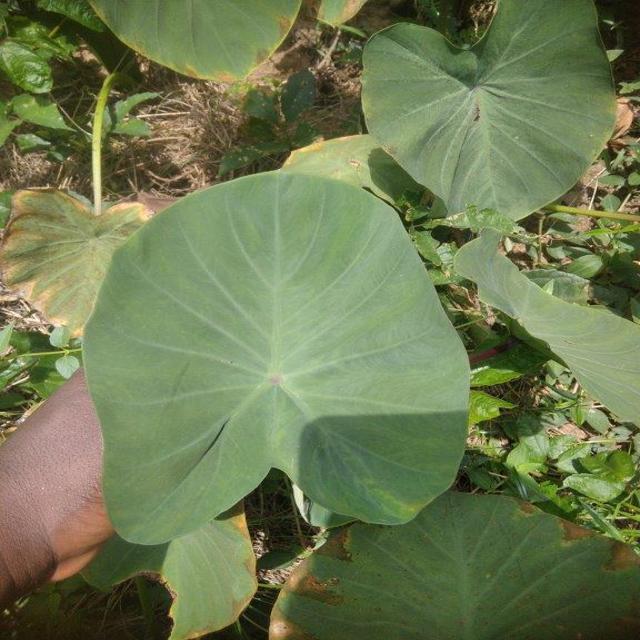
Label: Healthy